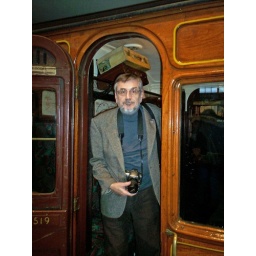
Grampa in old train car at Transport Museum